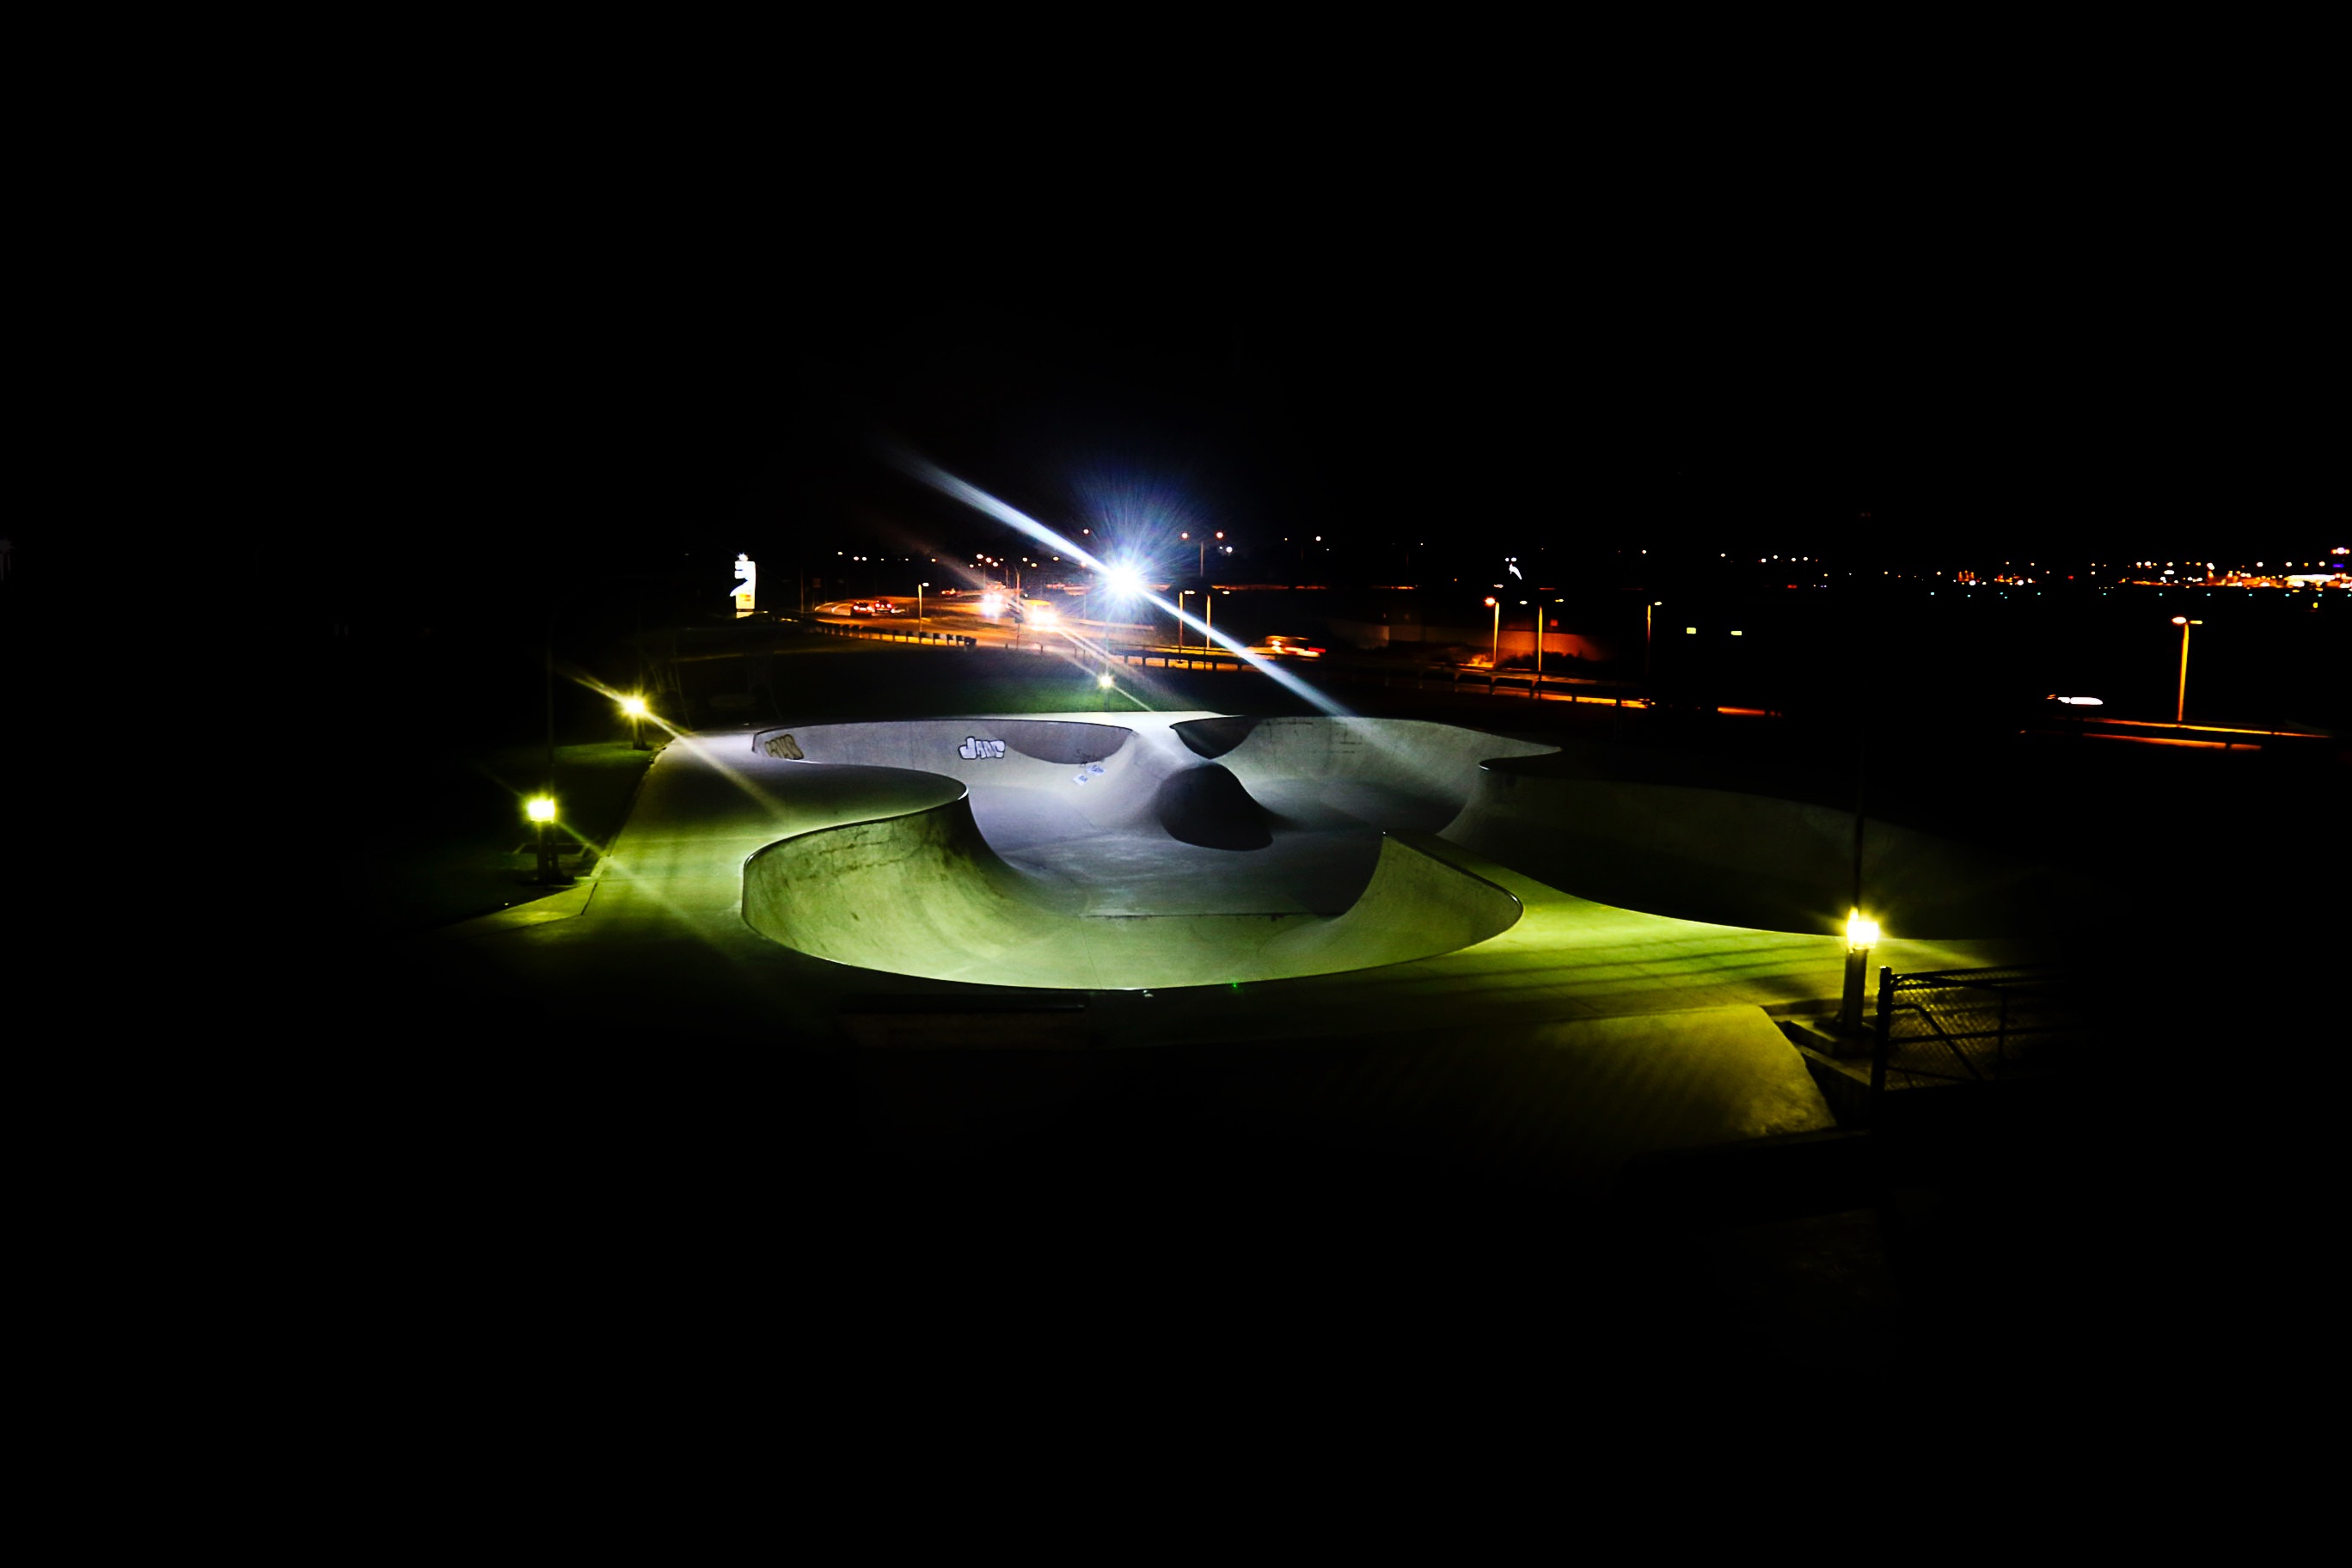
light, night, darkness, lighting, screenshot, computer wallpaper